Alasdair McDonnell

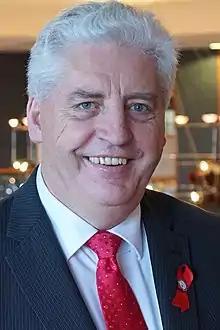
McDonnell in 2014

Alasdair McDonnell (born 1 September 1949) is a retired Irish nationalist politician in Northern Ireland who was leader of the Social Democratic and Labour Party (SDLP) from 2011 to 2015, having served as deputy leader between 2004 and 2010. He was the Member of Parliament for Belfast South from 2005 to 2017, and also a Member of the Legislative Assembly (MLA) for Belfast South from 1998 to 2015. He graduated from medical school at University College Dublin in 1974.